Madison Symphony Orchestra

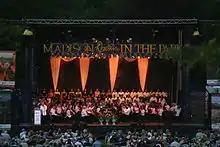
Madison Opera's "Opera in the Park", 2009,Featuring the Madison Symphony Orchestra

The Madison Symphony Orchestra (MSO) is an orchestra headquartered in Madison, Wisconsin. Its conductor is John DeMain, who began his 30th season with the orchestra in the fall of 2023. The orchestra was founded in 1925 as a small community ensemble and is now a full-sized, professional orchestra. In addition to presenting eight triple-performance subscription concerts, the MSO also offers an array of Education and Community Engagement Programming for all ages including young people's concerts, musician residency programs, and guest artist master classes.